Fox NFL Kickoff

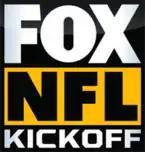
"Fox NFL Kickoff" logo used during the program's run on Fox Sports 1 from 2013 to 2015.

On August 12, 2013, Fox Sports announced that it would launch "Fox NFL Kickoff" as a supplementary pre-game show to the Fox broadcast network's NFL coverage on Sundays; the program premiered on September 8, 2013 – the inaugural Sunday of that year's NFL season – on Fox Sports 1, the division's national sports network that launched three weeks earlier on August 17.